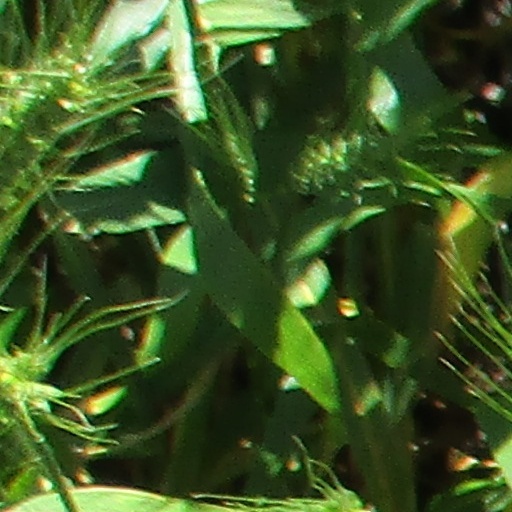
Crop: wheat